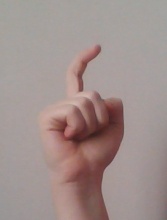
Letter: ra